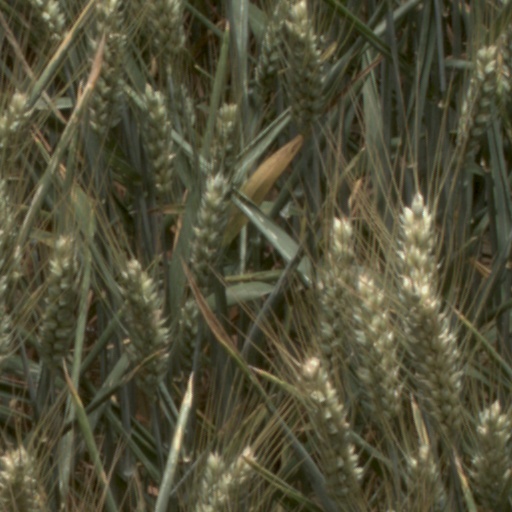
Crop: wheat